Luisa González

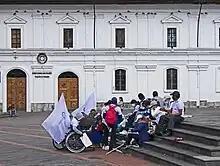
González supporters in the center of Quito four days before the first round vote of the 2023 elections

In 2016, she assumed the role of Deputy Secretary General of Public Administration. In 2017, she held different positions, such as advisor in the company Correos del Ecuador, National Secretary of Public Administration, Minister of Labor in charge, Secretary General of the Quito Companies Intendancy in the Superintendence of Companies, and Consul General of Ecuador in Alicante.